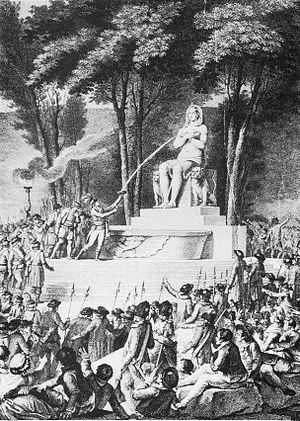
Gravure de ou d'après Charles Monnet représentant la fontaine de la Régénération, érigée le 10 août 1793 sur la place de la Bastille. Plâtre bronzé, projet de Louis David. Détruite vers 1798. Musée de la Légion d'Honneur
Isis est une reine mythique et une déesse funéraire de l'Égypte antique. Le plus souvent, elle est représentée comme une jeune femme coiffée d'un trône ou, à la ressemblance d'Hathor, d'une perruque surmontée par un disque solaire inséré entre deux cornes de vache.